Atelier Lack

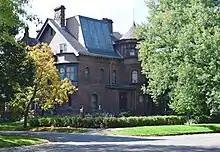
Atelier East.

In 1984 Atelier Lack rented a spacious and well-lit studio on the third floor of the Chauncey and Martha Griggs House, a large Victorian home on Summit Avenue in Saint Paul. "Atelier East" was an offshoot of Atelier Lack. It operated in that location until the school year ended in 1987.